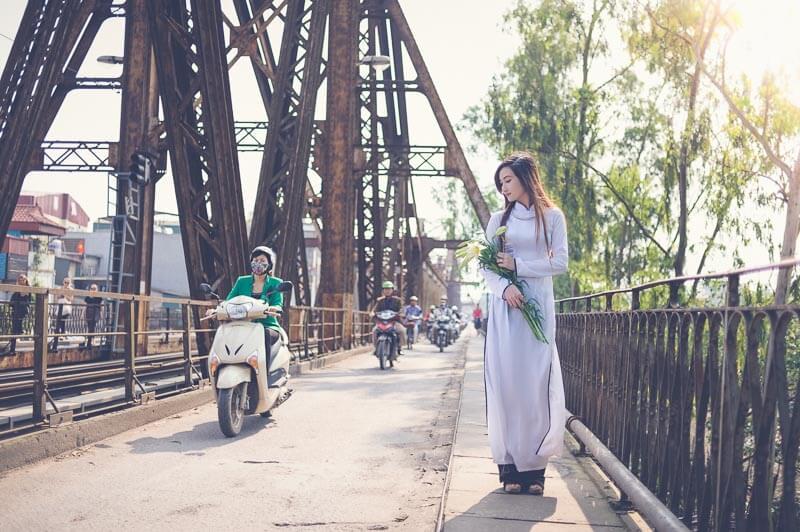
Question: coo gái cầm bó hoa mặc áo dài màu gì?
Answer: màu trắng